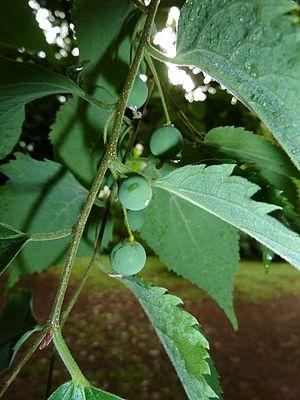
Celtis africana, white stinkwood en anglais, le micocoulier d'Afrique, est une espèce d'arbres à feuilles caduques de la famille des Cannabaceae. Il se présente sous la forme d'un grand arbre dans les forêts, d'un arbre de taille moyenne dans le bushveld et les plaines, et sous forme d'un arbuste sur les sols rocheux. On le trouve au Yémen et largement en Afrique subsaharienne. C'est un arbre fréquemment rencontré dans le sud et l'est de l'Afrique australe. L'odeur dégagée par le bois vert fraîchement coupé est similaire à celle d'Ocotea bullata.